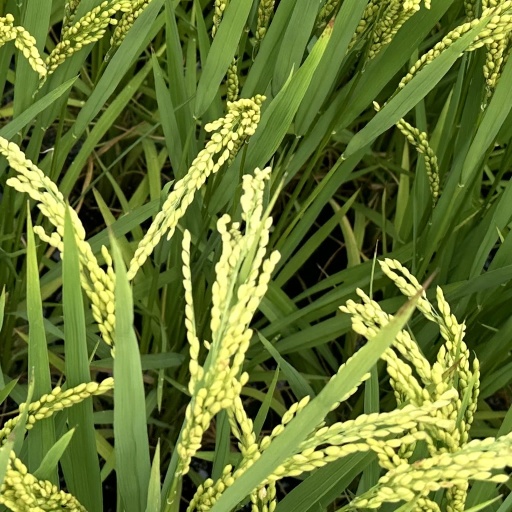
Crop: rice